Pentaglottis

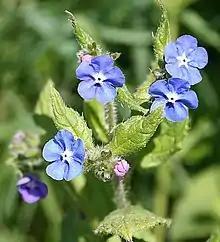
Flowers and pink flowerbud of "Pentaglottis sempervirens"

The native range of this genus is south western Europe. It is endemic to France, Portugal and Spain.